Ward (electoral subdivision)

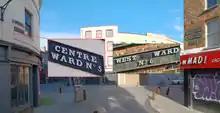
Centre (No. 5) and West (No. 6) wards in Cork, Ireland, were defined in 1853 and last used for elections in 1914. The boundary ran down the middle of Castle Street, where nameplates remained in site in 2022.

The word "ward", for an electoral subdivision, appears to have originated in the Wards of the City of London, where gatherings for each ward known as "wardmotes" have taken place since the 12th century. The word was much later applied to divisions of other cities and towns in England and Wales and Ireland.